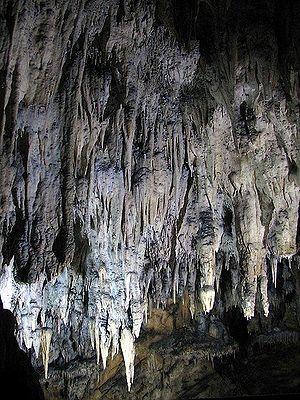
Les Alpes dinariques ou Dinarides sont un massif montagneux des Balkans occidentaux qui doivent leur nom au mont Dinara. Elles s'élèvent entre la plaine de Pannonie au nord-est et la mer Adriatique au sud-ouest, en plusieurs chaînes montagneuses orientées principalement selon un axe nord-ouest/sud-est, de la Slovénie au nord de l'Albanie où culmine leur plus haut sommet, à 2 692 mètres d'altitude : le Maja Jezercë. Elles couvrent au total six pays reconnus internationalement, auxquels peut s'ajouter le Kosovo. La plus grande ville est Sarajevo, capitale de la Bosnie-Herzégovine. Trois climats distincts influencent le massif : méditerranéen à l'ouest, montagnard au centre, où le relief est le plus élevé, et continental à l'est.